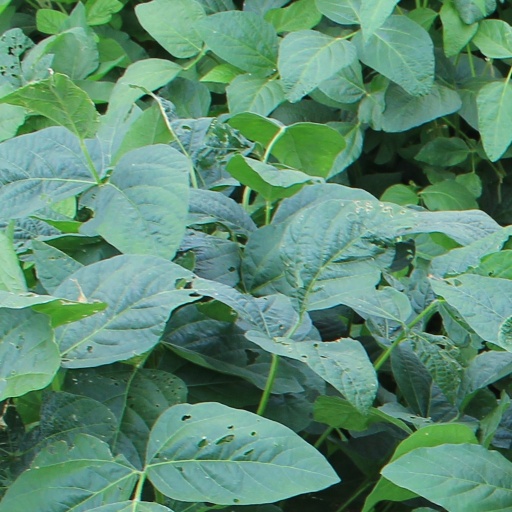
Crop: soybean